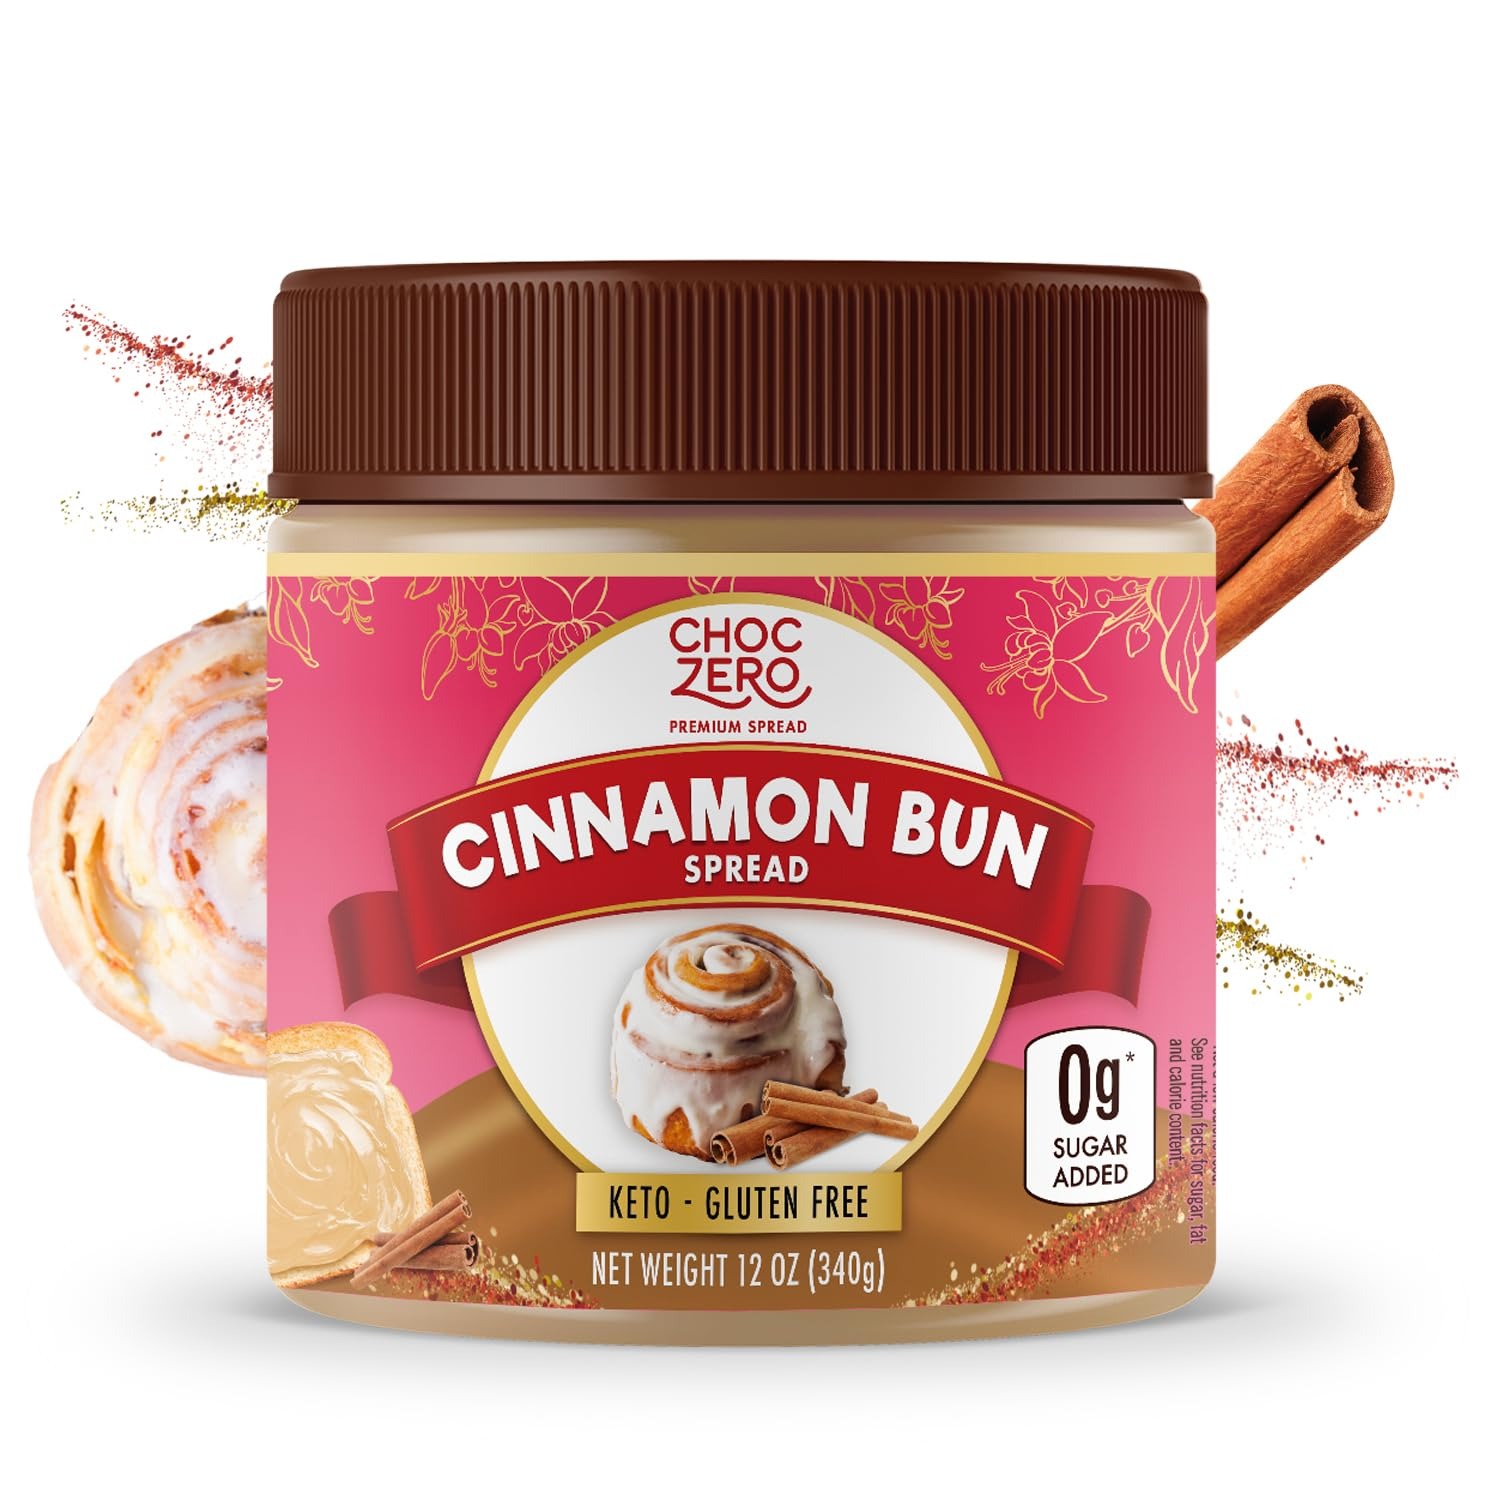
Item Name: ChocZero Cinnamon Bun Spread, No Added Sugar, Keto Breakfast & Dessert Spread, All Natural and Creamy (1 jar, 12 oz)
Bullet Point 1: Sweetened exclusively with monk fruit, no artifical sweeteners or sugar alcohols
Bullet Point 2: No artifical flavors, colors or preservatives
Bullet Point 3: Keto friendly: only 3g net carbs per serving
Bullet Point 4: Intense cinnamon flavor tastes just like your favorite cinnamon bun without all of the calories
Bullet Point 5: Goes great on toast, pancakes, oatmeal, or just eaten off the spoon! Easily mixes into coffee or protein shakes
Bullet Point 6: Low in net carbs and high in fiber, 19g of prebiotic fiber per serving helps you feel satiated throughout the day
Product Description: ChocZero's Cinnamon Bun Spread is a keto-friendly, no-sugar-added spread that's sweetened naturally with monk fruit. We took everybody's favorite breakfast pastry and made it into a delicious and creamy spread, at a fraction of the calories!
Value: 12.0
Unit: Ounce

Price: 9.99